The Invisible Generation

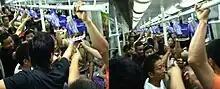
Video stills of Dinu Li's performance on the Shenzhen Metro that was part of The Invisible Generation, November 2009.

Where the presentation in Melbourne focused on the relationship between suspended instructions in the gallery and interventions in the public space, the project in Shenzhen consisted mostly of unannounced performances in the public space and hosted by the contemporary art museum OCAT. The shift in political, economical, social and architectural context also meant the dynamics of the project changed greatly and made the participation of the local audience more difficult to achieve, but all the more successful on the occasions where it happened. Presentations included carnivalesque costumes appearing in public space as temporary and wearable architectural elements by Natasha Rosling. Yang Zhifei carried a giant white pillow through the streets of the city and she let an army of people sleep in public spaces, each with a normally sized pillow under their head. She also organized a dream workshop to compare the dreams of the Chinese with those of the Dutch. Dinu Li created a choreography of corruption and guilt on the Shenzhen underground provoking fear in the audience and laying bare how deep inside the psyches of its citizens a totalitarian government can reach. Neno Belchev designed a portable zebra crossings to facilitate jaywalking, a passion shared by the Chinese and Bulgarians.